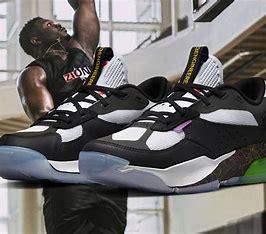
Brand: Jordan
Model: Air 200E